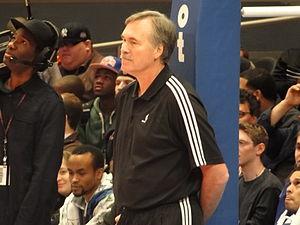
L'Olimpia Milan est un club italien de basket-ball, évoluant dans l'élite du championnat d'Italie. Il a été fondé en 1936 par Adolfo Bogoncelli, un riche homme d'affaires. Premier club européen à porter sur son maillot le nom de son sponsor, ce club a connu de nombreux noms au cours de son histoire à la suite des nombreux changements de propriétaires ou de sponsors.